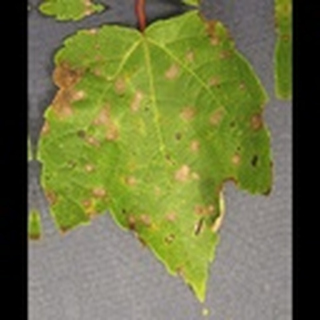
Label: cotton_target_spot